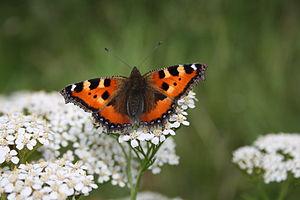
Le lac Schaal est un lac de 24 km² dans le Nord de l'Allemagne, situé à cheval sur le Schleswig-Holstein et le Mecklembourg-Poméranie-Occidentale. Le lac et ses alentours est un parc naturel depuis 1990 et une réserve de biosphère classé par l'UNESCO depuis l'an 2000.